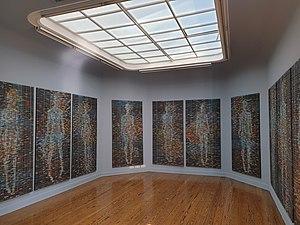
Otgonbayar Ershuu né en 1981 à Oulan-Bator en Mongolie, est un artiste peintre mongol qui a étudié et travaille en Allemagne. Son nom d'artiste est OTGO.